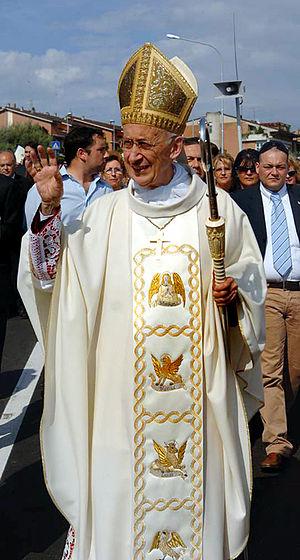
Camillo Ruini, né le 19 février 1931 à Sassuolo, dans la province de Modène en Émilie-Romagne, est cardinal italien de l'Église catholique romaine, cardinal-vicaire émérite de Rome.